Uzerche

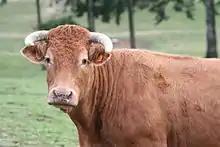
Limousine cow

On 14 July 1789 the storming of the Bastille took place, Louis XVI was deposed and the French Revolution started.